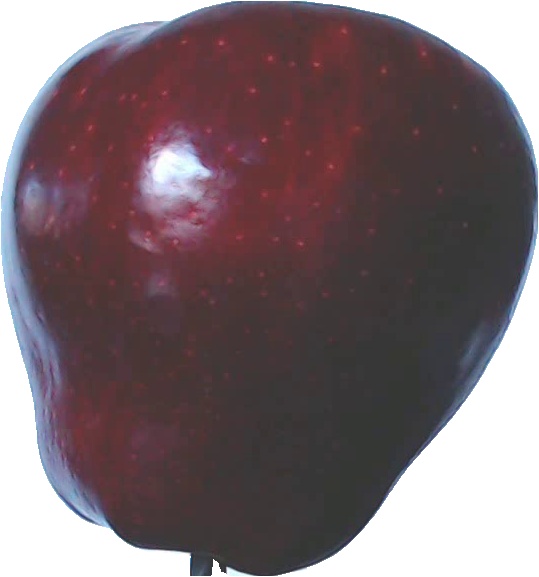
Label: apple_red_delicios_1